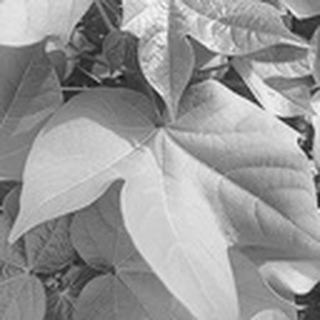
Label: healthy_cotton